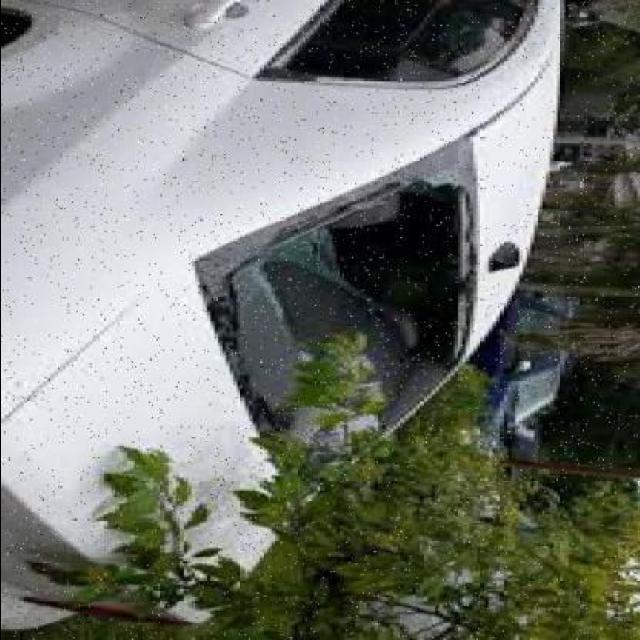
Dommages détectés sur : pare-brise arrière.
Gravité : majeur